Percy Lindo

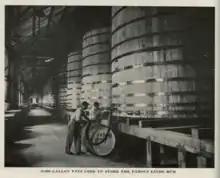
10,000 Gallon Vats used to store the Lindo rum

They expanded factory and distillery operations, adding additional warehouses to store and age the rums, a bottle washing machine and an electric bottling line. International distribution deals were made on behalf of the company with Schieffelin & Co. of New York and EA de Pass & Co. of London.